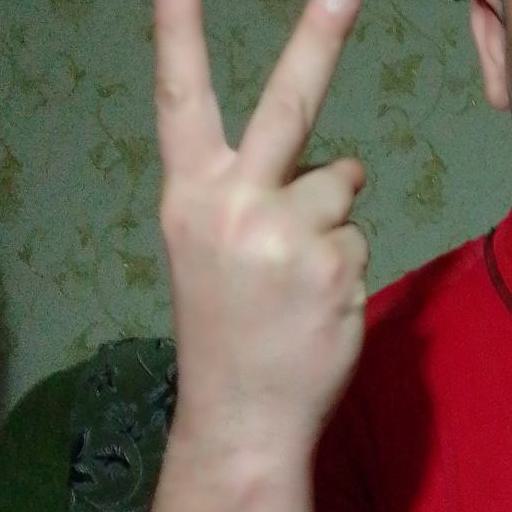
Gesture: peace_inverted